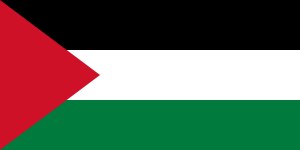
Det palæstinensiske selvstyre
Flag
Det palæstinensiske selvstyre; er en administrativ organisation, etableret af palæstinensere for at regere dele af Vestbredden og Gaza-Striben.